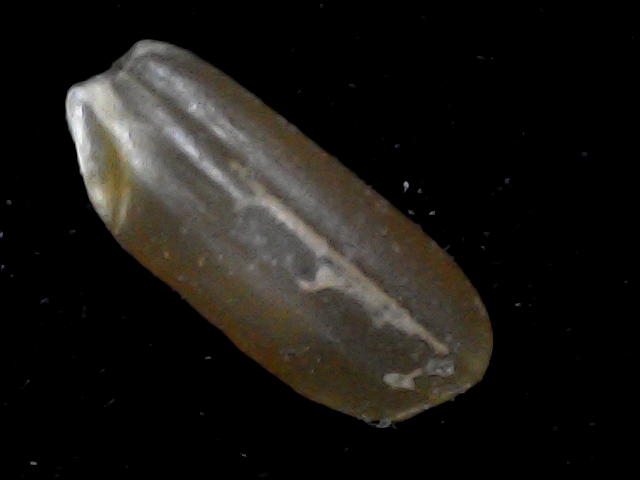
Rice variety: BD76